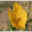
Label: poppy